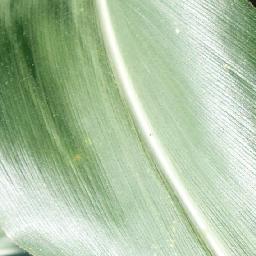
Label: Corn_(Maize)___Healthy